Zaharije Orfelin

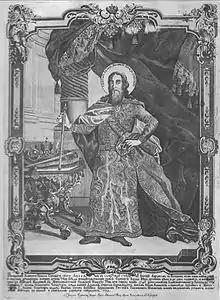
"Saint Lazar, Serbian Great Prince", a copperplate by Orfelin (1773).

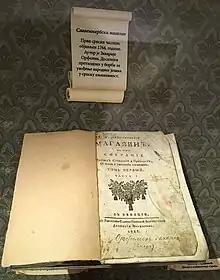
The first Serbian magazine by Zaharije Orfelin, published in 1764.

He was born in a Serb family in Vukovar in 1726, in the period after the Great Turkish War. His father's name was Jovan. Zaharije's nephew was the painter Jakov Orfelin.